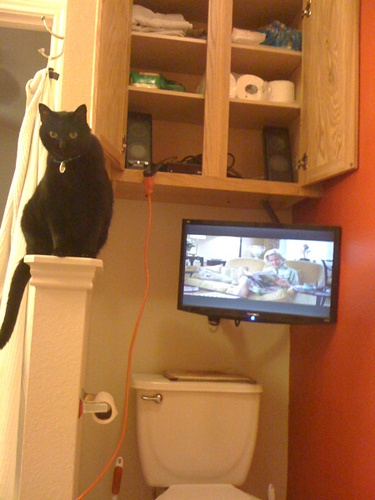
A bathroom area with a toilet, black cat and a television.
Part of a bathroom is shown, with a toilet and a television over it and a cat standing on the ledge.
This is a picture of a cat standing near a toilet.
A bathroom scene with a cat and a television above the toilet.
A cat sitting on a wall next to a  toilet under a TV.